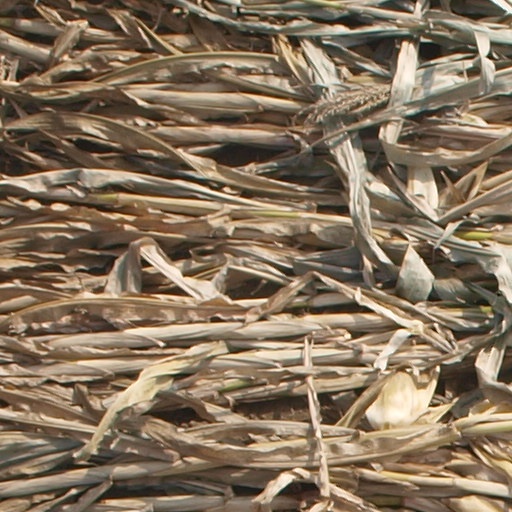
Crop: maize; corn